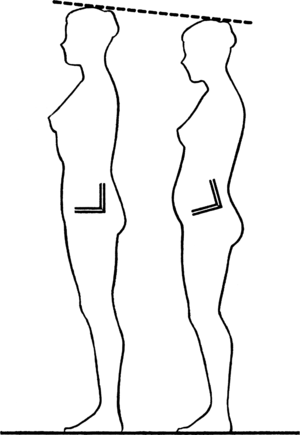
Une bascule du bassin est un phénomène qui se traduit par une asymétrie au niveau du bassin, où un côté est plus bas que l'autre. Le bassin peut être incliné vers l'avant, l'arrière ou les deux côtés du corps. Ce déséquilibre peut entrainer ou non des douleurs et peut être plus ou moins handicapant.